Cane (novel)

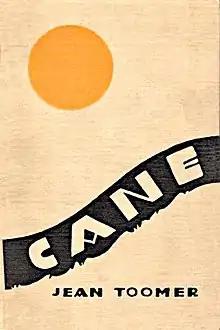
First edition (Publ. Boni and Liveright)

Cane is a 1923 novel by noted Harlem Renaissance author Jean Toomer. The novel is structured as a series of vignettes revolving around the origins and experiences of African Americans in the United States. The vignettes alternate in structure between narrative prose, poetry, and play-like passages of dialogue. As a result, the novel has been classified as a composite novel or as a short story cycle. Though some characters and situations recur in different vignettes, the vignettes are mostly freestanding, tied to the other vignettes thematically and contextually more than through specific plot details.